United Kingdom

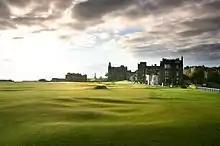
Golf originated from the Old Course at St Andrews in Scotland.

In 2021 the UK was the world's 14th-largest consumer of energy and the 22nd-largest producer. It is home to many large energy companies, including two of the six major oil and gas companiesBP and Shell.